Economy of Peru

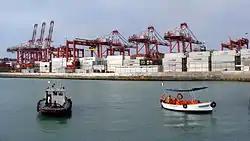
The Port of Callao is Peru's gateway for exports and imports

Peru's natural resources are copper, silver, gold, timber, fish, iron ore, coal, phosphate, potash, and natural gas.